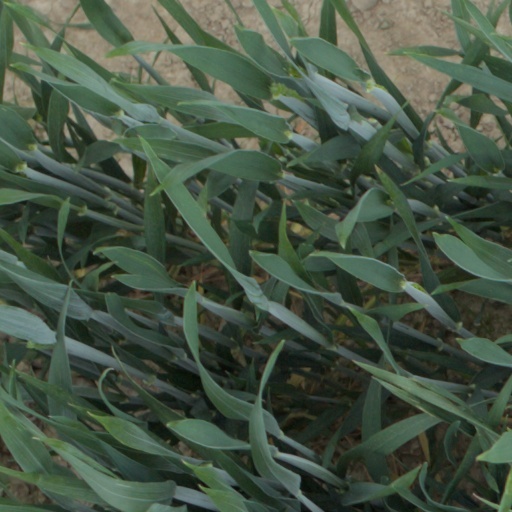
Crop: wheat